Bridlington

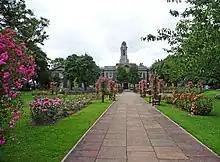
Bridlington Town Hall and the gardens around it

The town began to grow in importance and size around the site of the dispersed priory. In 1643 Queen Henrietta Maria of France landed there with troops to support the Royalist cause in the English Civil War, before moving on to York, which became her headquarters.